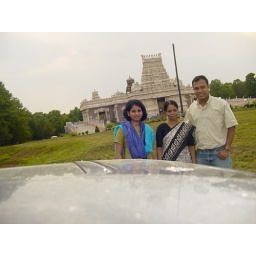
in front of bridge water temple - on July 15